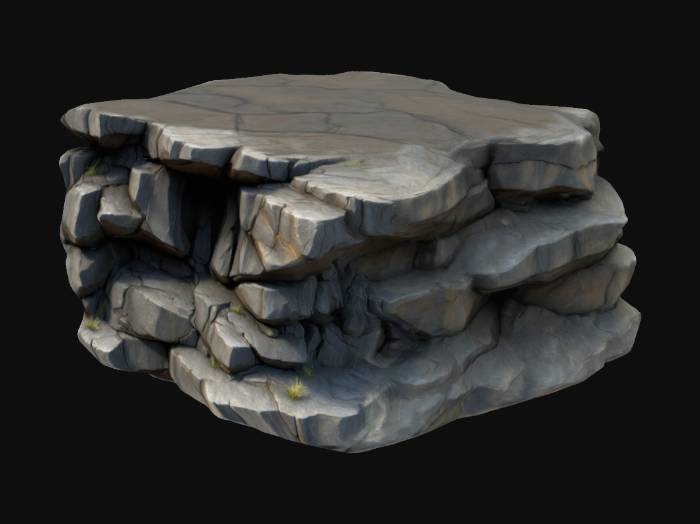
미적 점수 (1~10점): 6